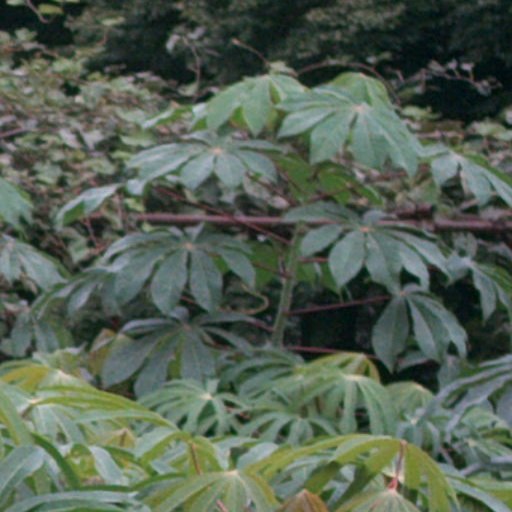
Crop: cassava